Liev Schreiber

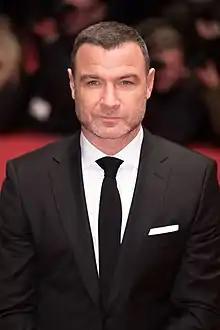
Schreiber in 2018

Isaac Liev Schreiber (born October 4, 1967) is an American actor. He has received numerous accolades including a Tony Award as well as nominations for nine Primetime Emmy Awards and five Golden Globe Awards.